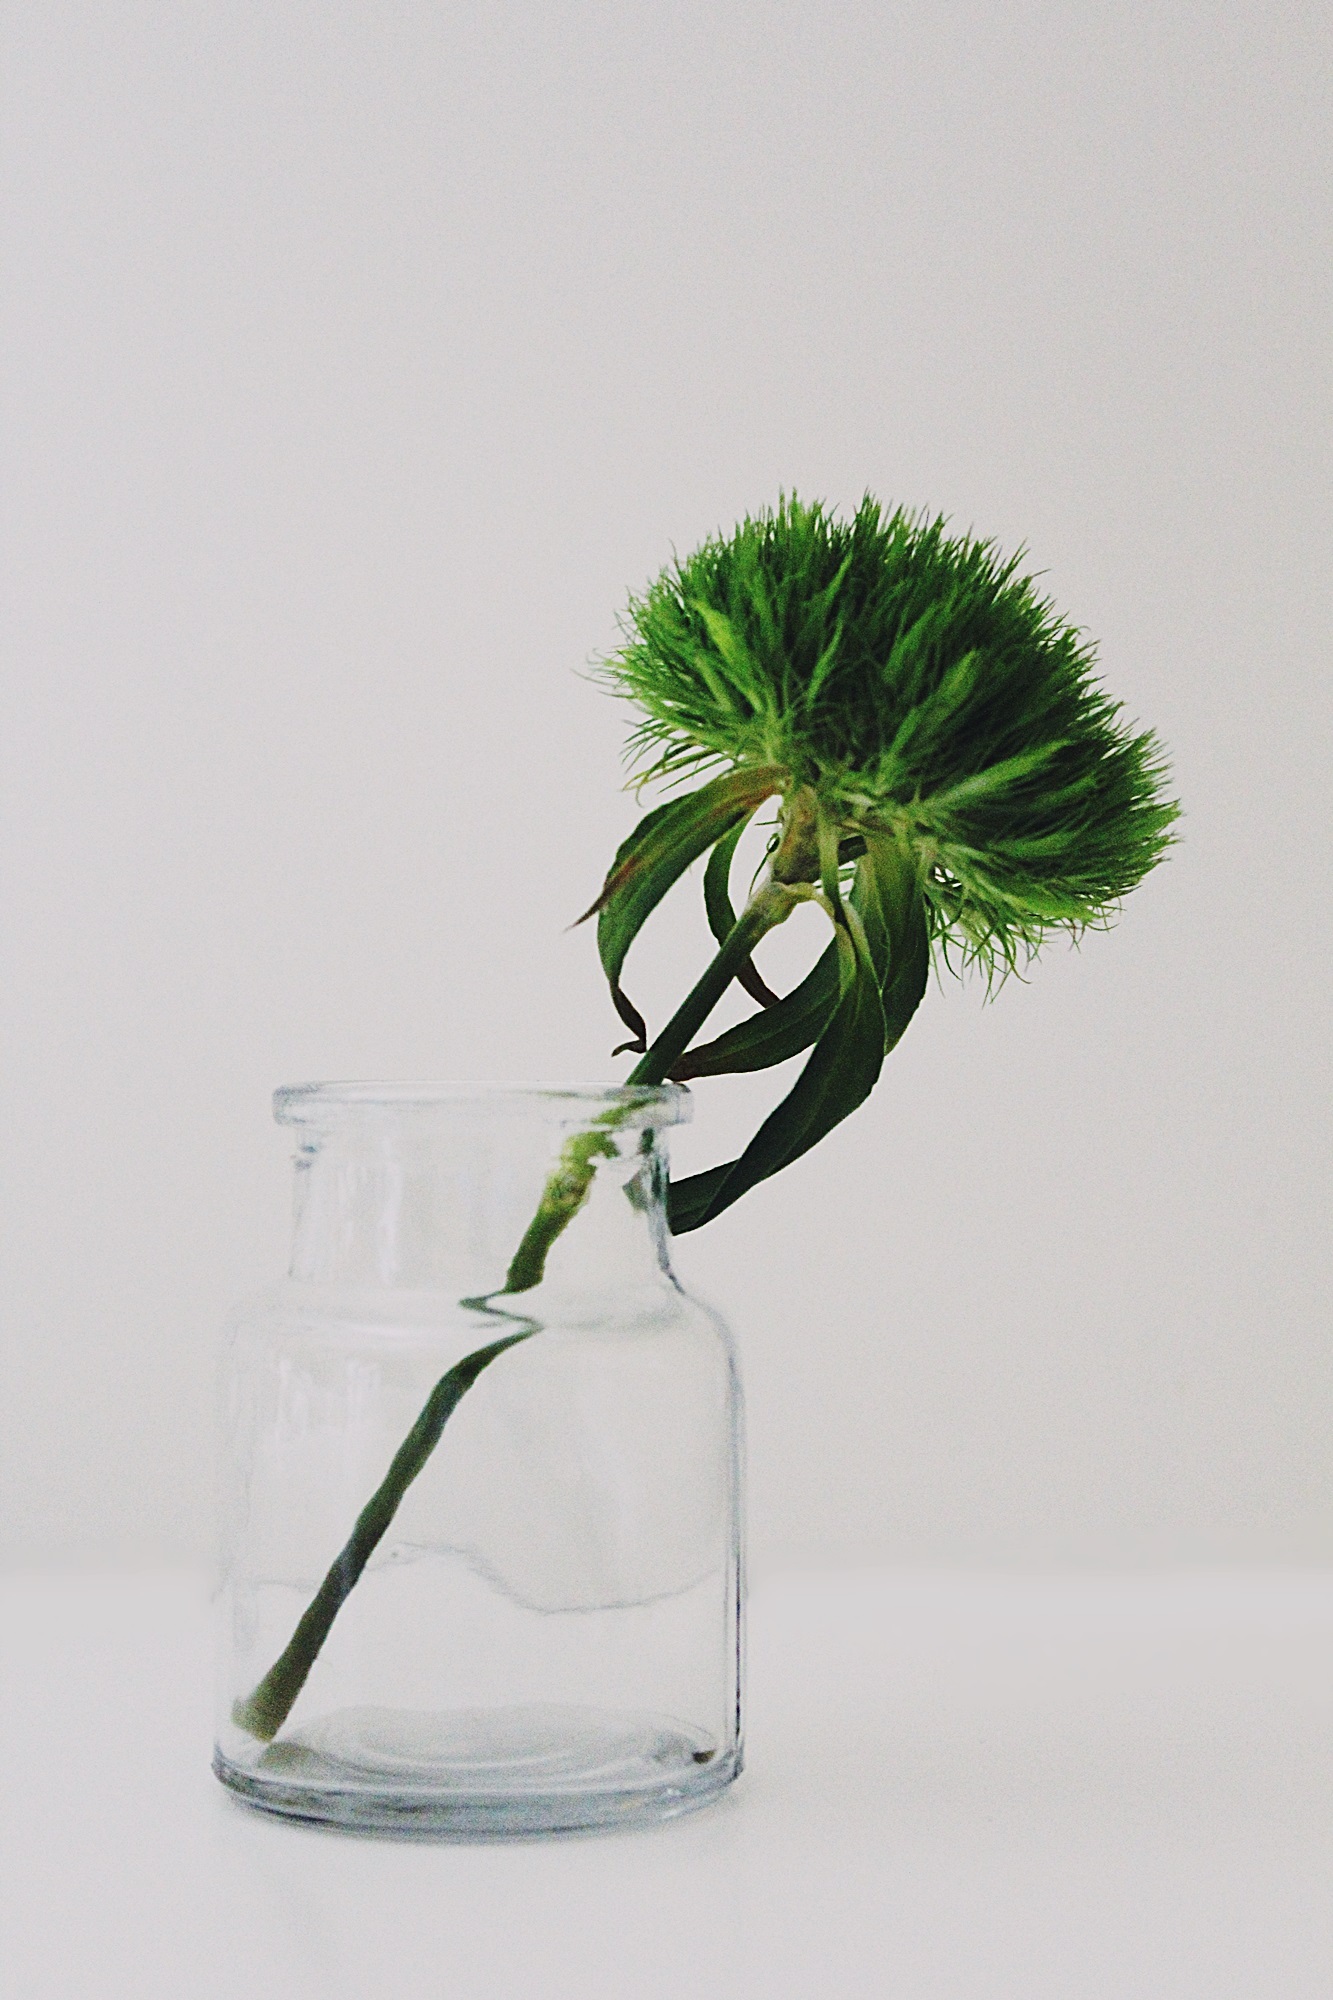
nature, branch, plant, flower, glass, clear, vase, decoration, green, bottle, still life, deco, storage, transparent, cork, translucent, cap, lid, flowerpot, packaging, fragile, canning, floristry, ikebana, floral design, sweet william, houseware, flower arranging, green beard carnation